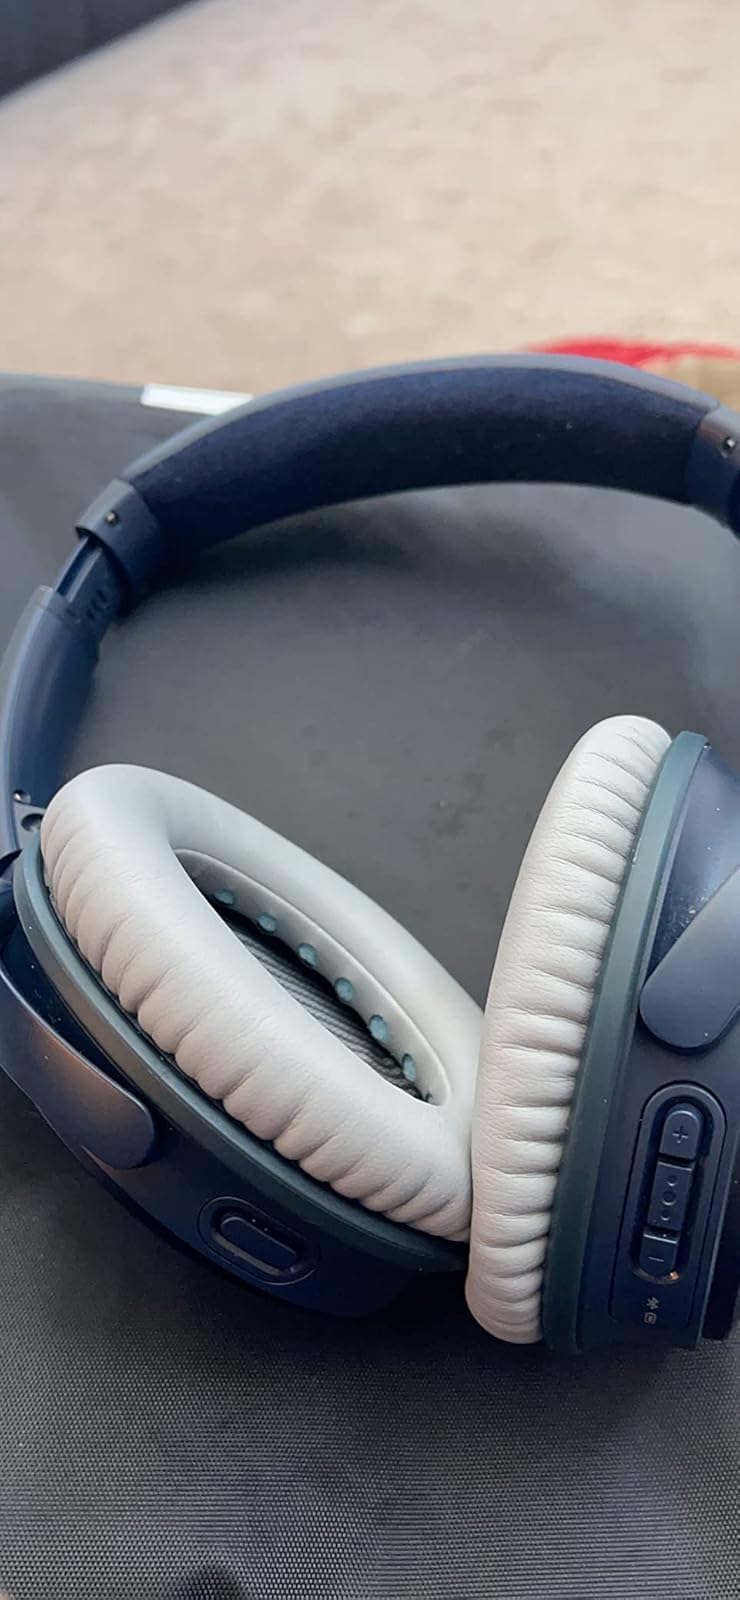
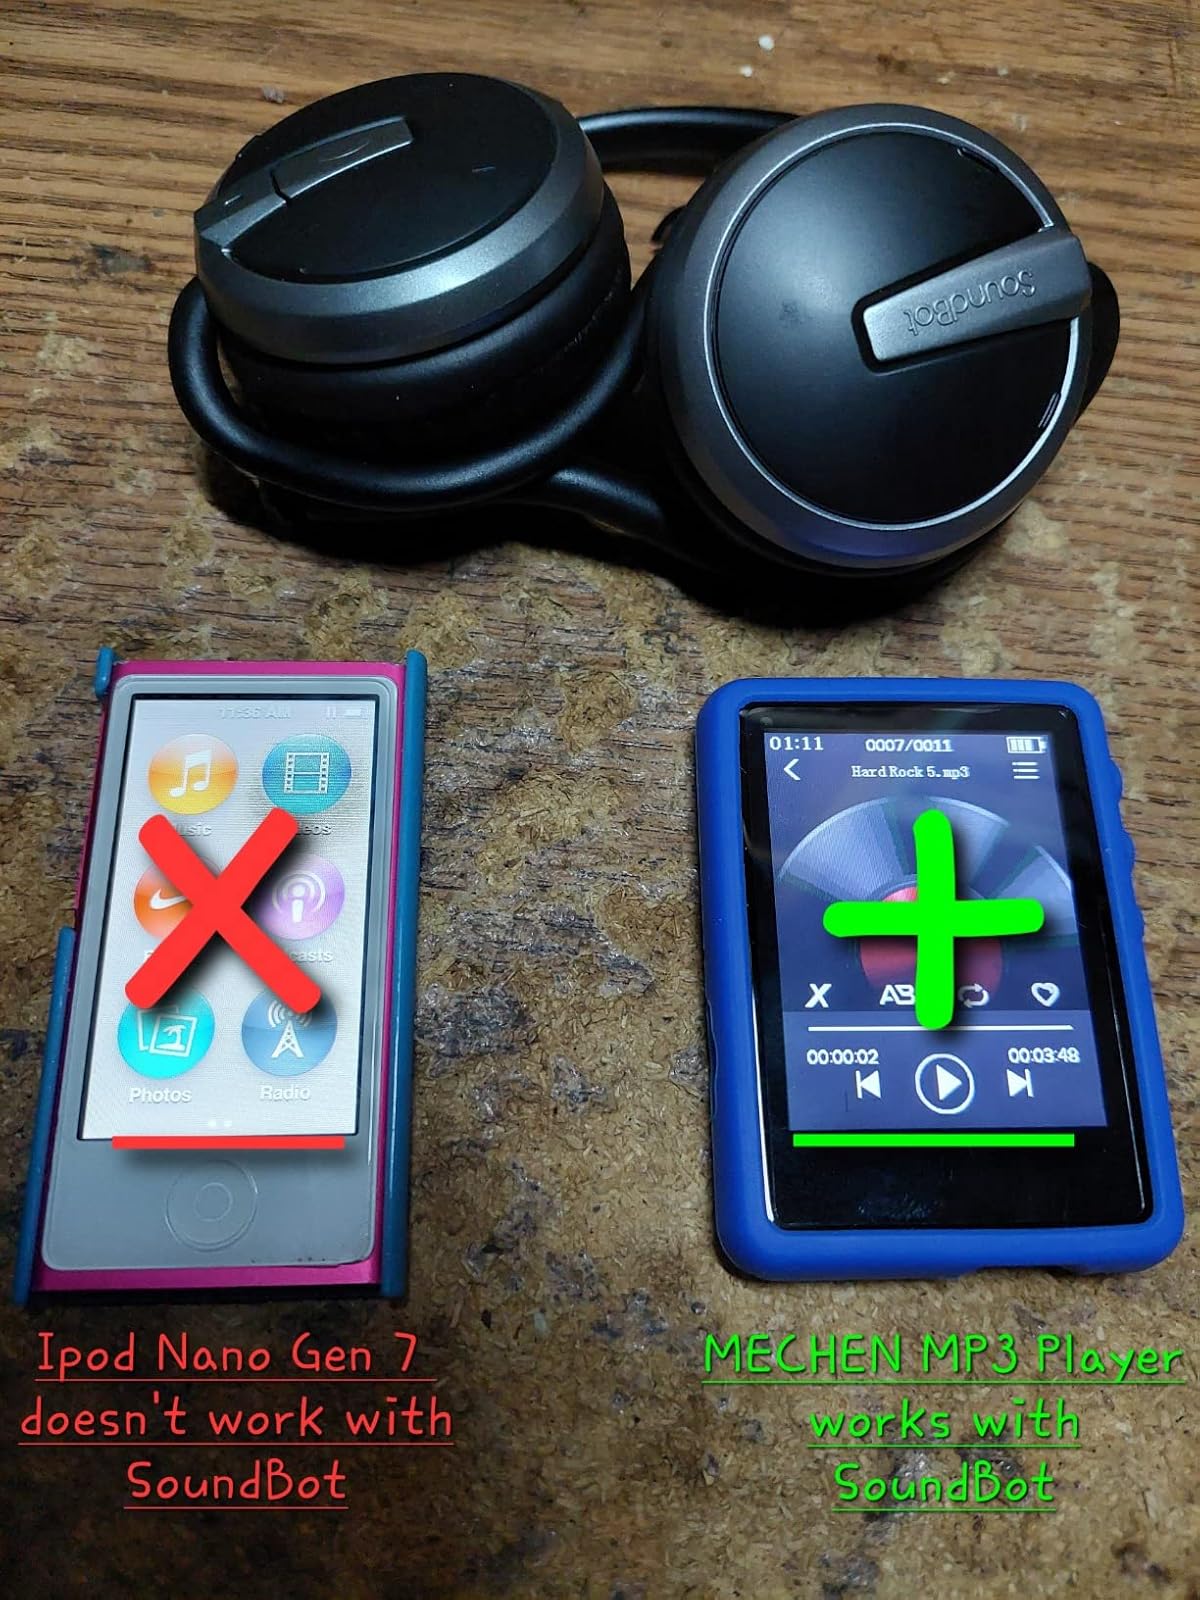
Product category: headphones
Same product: no